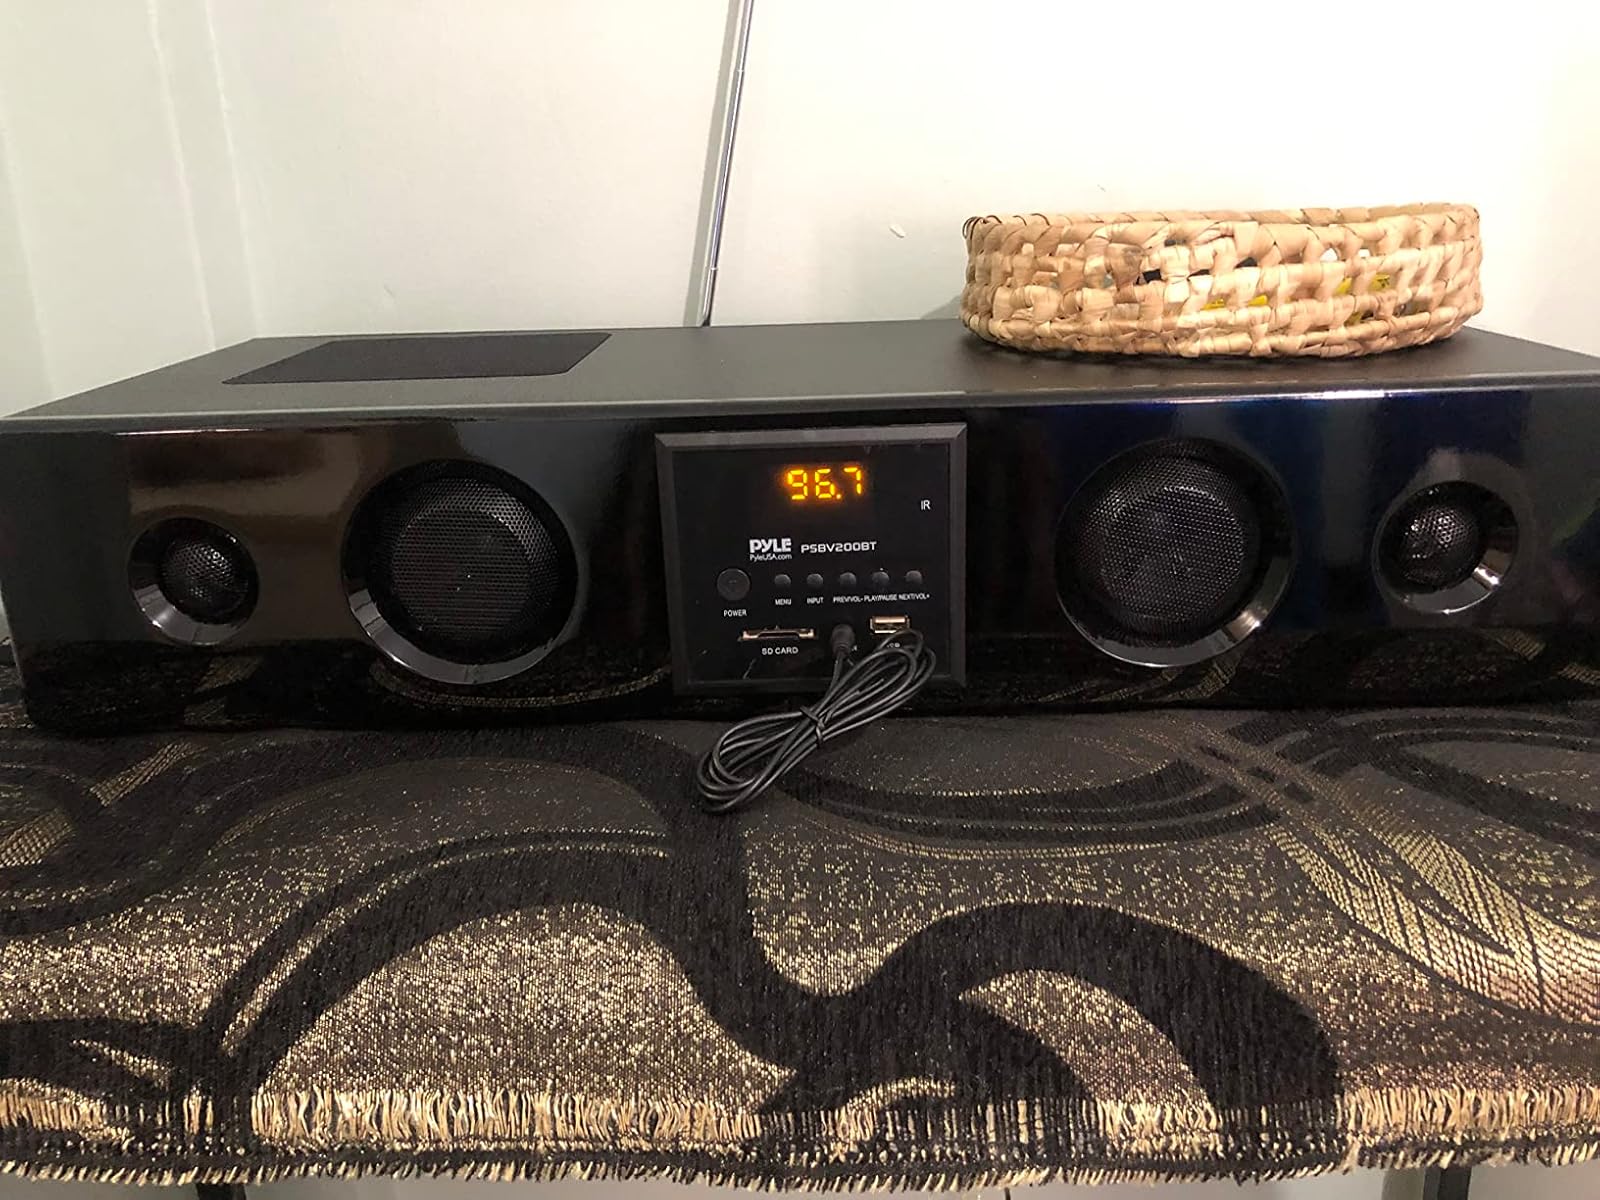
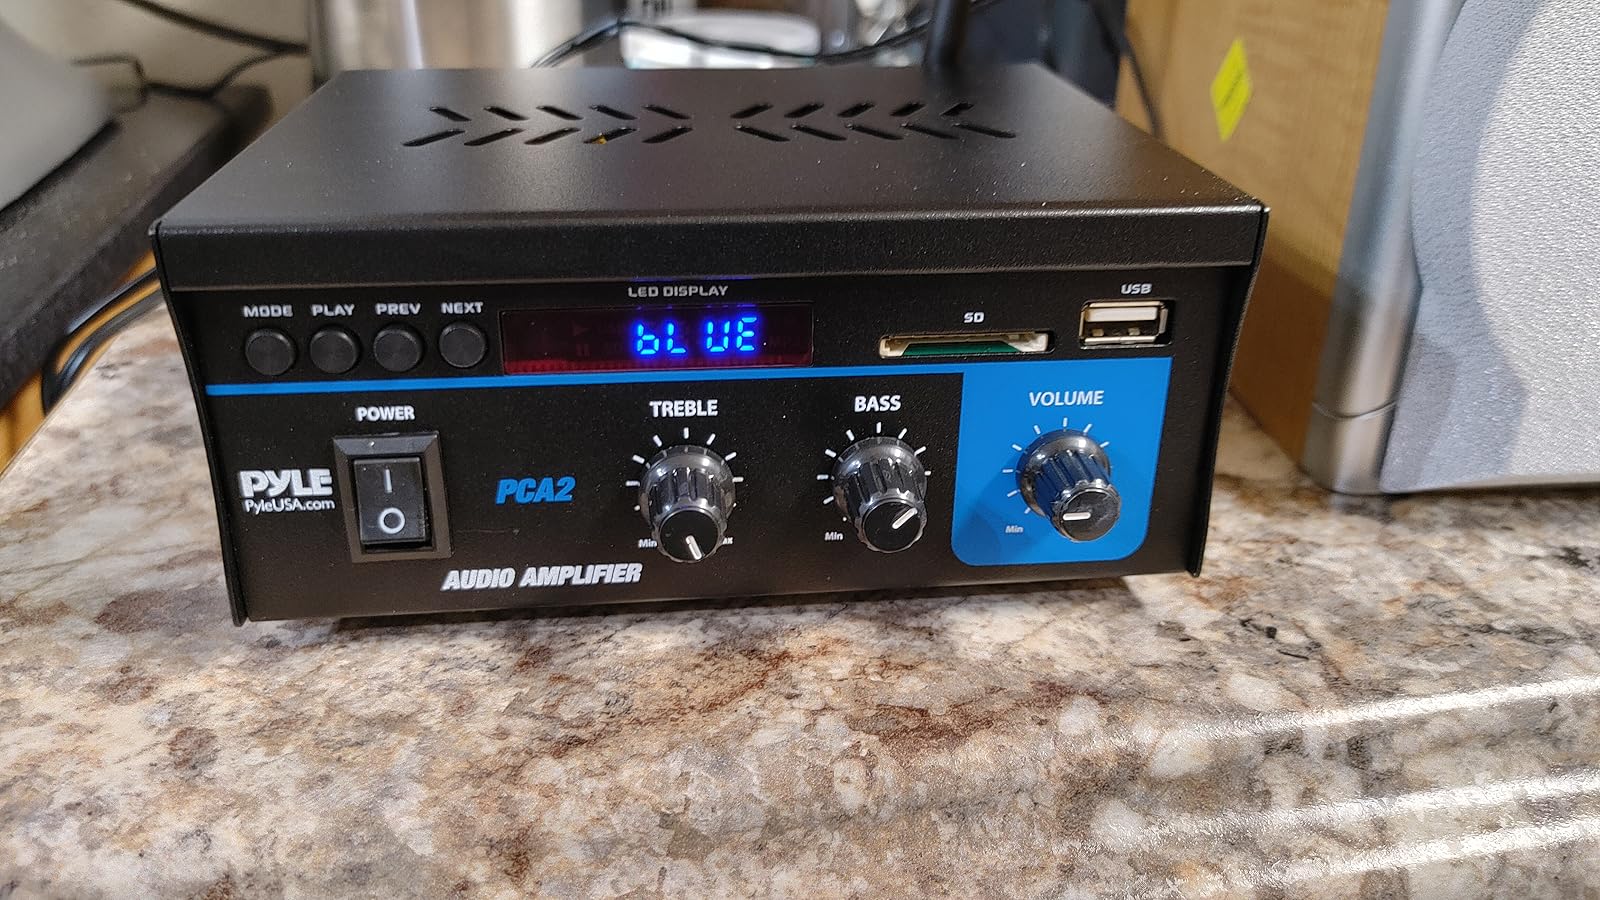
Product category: speaker
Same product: no